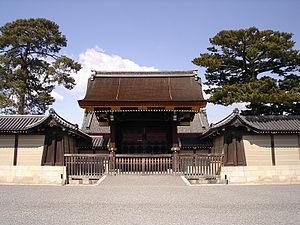
Vue de la façade du palais impérial de Kyōto. 日本語: 京都御所の外側からの写真。手前は建礼門 京都御所の正面
Taira no Tokuko connue plus tard sous le nom impératrice douairière Kenrei, est la dernière membre impériale du clan Taira survivante du modeste navire portant l'empereur à la grande bataille navale de Dan-no-ura.
Kyoto ou Kyōto est une ville japonaise de la région du Kansai, au centre de Honshū. Elle fut de 794 à 1868 la capitale impériale du Japon, sous le nom de Heian-kyō. Elle est aujourd'hui, avec ses palais impériaux, ses milliers de sanctuaires shinto et de temples bouddhistes, le cœur culturel et religieux du pays. La ville est aussi la capitale de la préfecture de Kyoto ainsi que l'une des grandes villes de la zone métropolitaine Keihanshin. Sa population est de 1,46 million d'habitants.
Le Kyōto-gosho est le palais impérial de Kyoto, au Japon, qui servit de résidence officielle à l'empereur jusqu'en 1868, au début de l'ère Meiji. Cette année-là, Tokyo devint la nouvelle capitale japonaise et la cour impériale migra alors vers le château d'Edo qui fut rebaptisé Kōkyo, afin d'en faire la nouvelle résidence de l'empereur. Depuis le Kyōto-gosho n'est plus qu'une résidence secondaire de la famille impériale. Cependant, les cérémonies de couronnement des empereurs Taishō et Shōwa eurent lieu au palais.
La cour impériale de Kyōto, anciennement la cour impériale de Heian, fut le gouvernement nominal du Japon à partir de 794, date à laquelle l'empereur Kammu déplaça la capitale à Heian-kyō, et jusqu'à l'ère Meiji, en 1868, lorsque la cour fut transférée à Tokyo et intégrée au gouvernement de l'empereur Meiji.